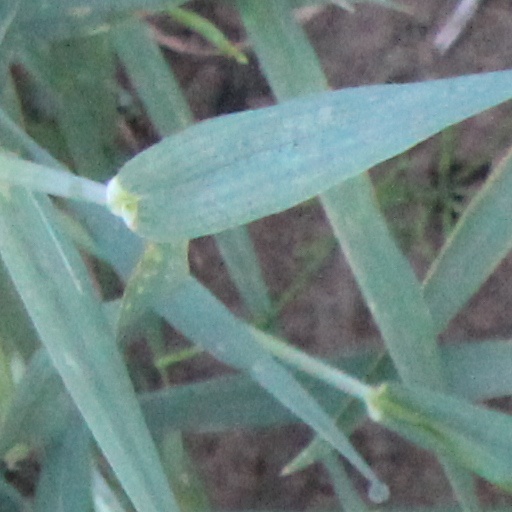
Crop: wheat